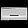
Label: Bag